Ramón Vega Hidalgo

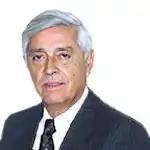
Hidalgo in 2006

Ramón Vega Hidalgo (February 1, 1934 – May 7, 2014) was a Chilean politician and former airforce general. He was commander in chief of the Chilean Air Force from 1991 to 1995. In 1998 he was appointed institutional senator, a position he held starting in 1998. He left office in 2006.